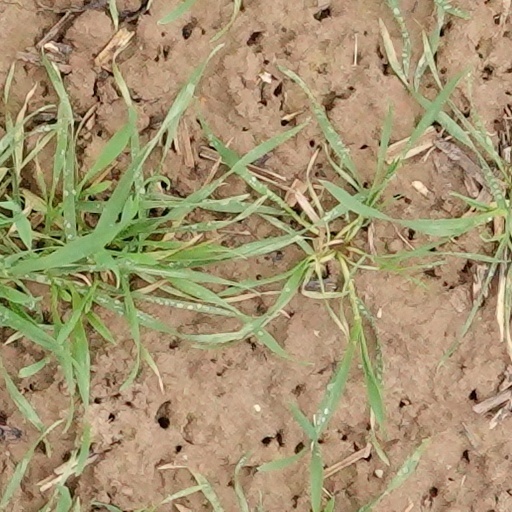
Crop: wheat